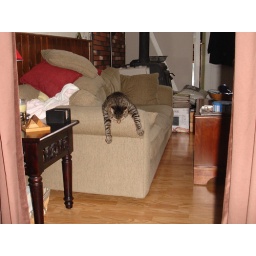
On Saturday, I looked up from the computer and saw Shadow slung over the couch arm.